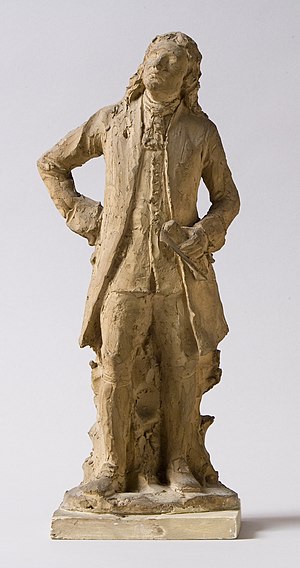
1916 / Billedkunst / I Danmark
Ludvig Brandstrup's skulptur ""Astronomen Ole Rømer""."
Konge i Danmark: Christian 10. 1912-1947